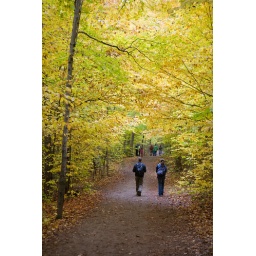
Two people walking on a track in the forest during autumn time. Eastern Townships, near Montreal, Quebec, Canada.